Radioplane OQ-2

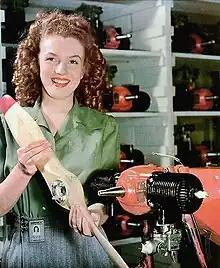
Marilyn Monroe with an RP-5's propeller

The OQ-2 was originally a radio-controlled aircraft model designed by Walter Righter. The design, along with its engine design, was purchased by actor Reginald Denny, who had demonstrated another model to the US Army in 1940. Calling the new design the RP-2, he demonstrated several updated versions to the Army as the RP-2, RP-3 and RP-4 in 1939.